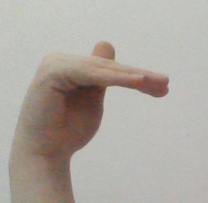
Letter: khaa